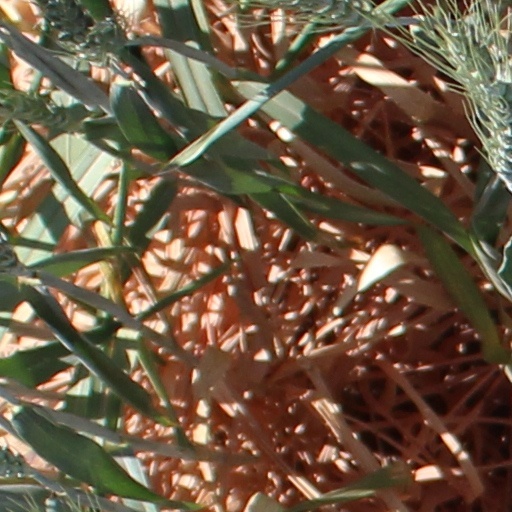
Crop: wheat